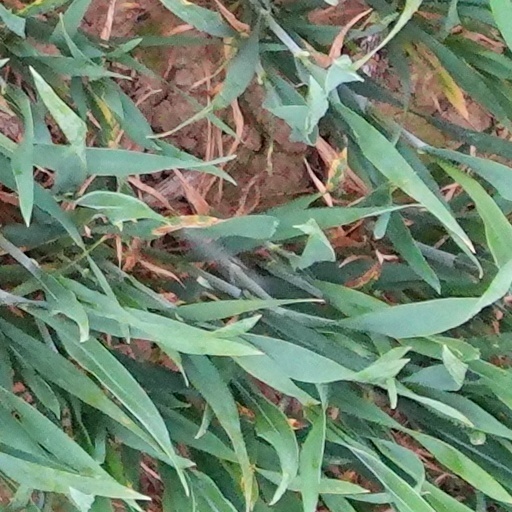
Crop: wheat